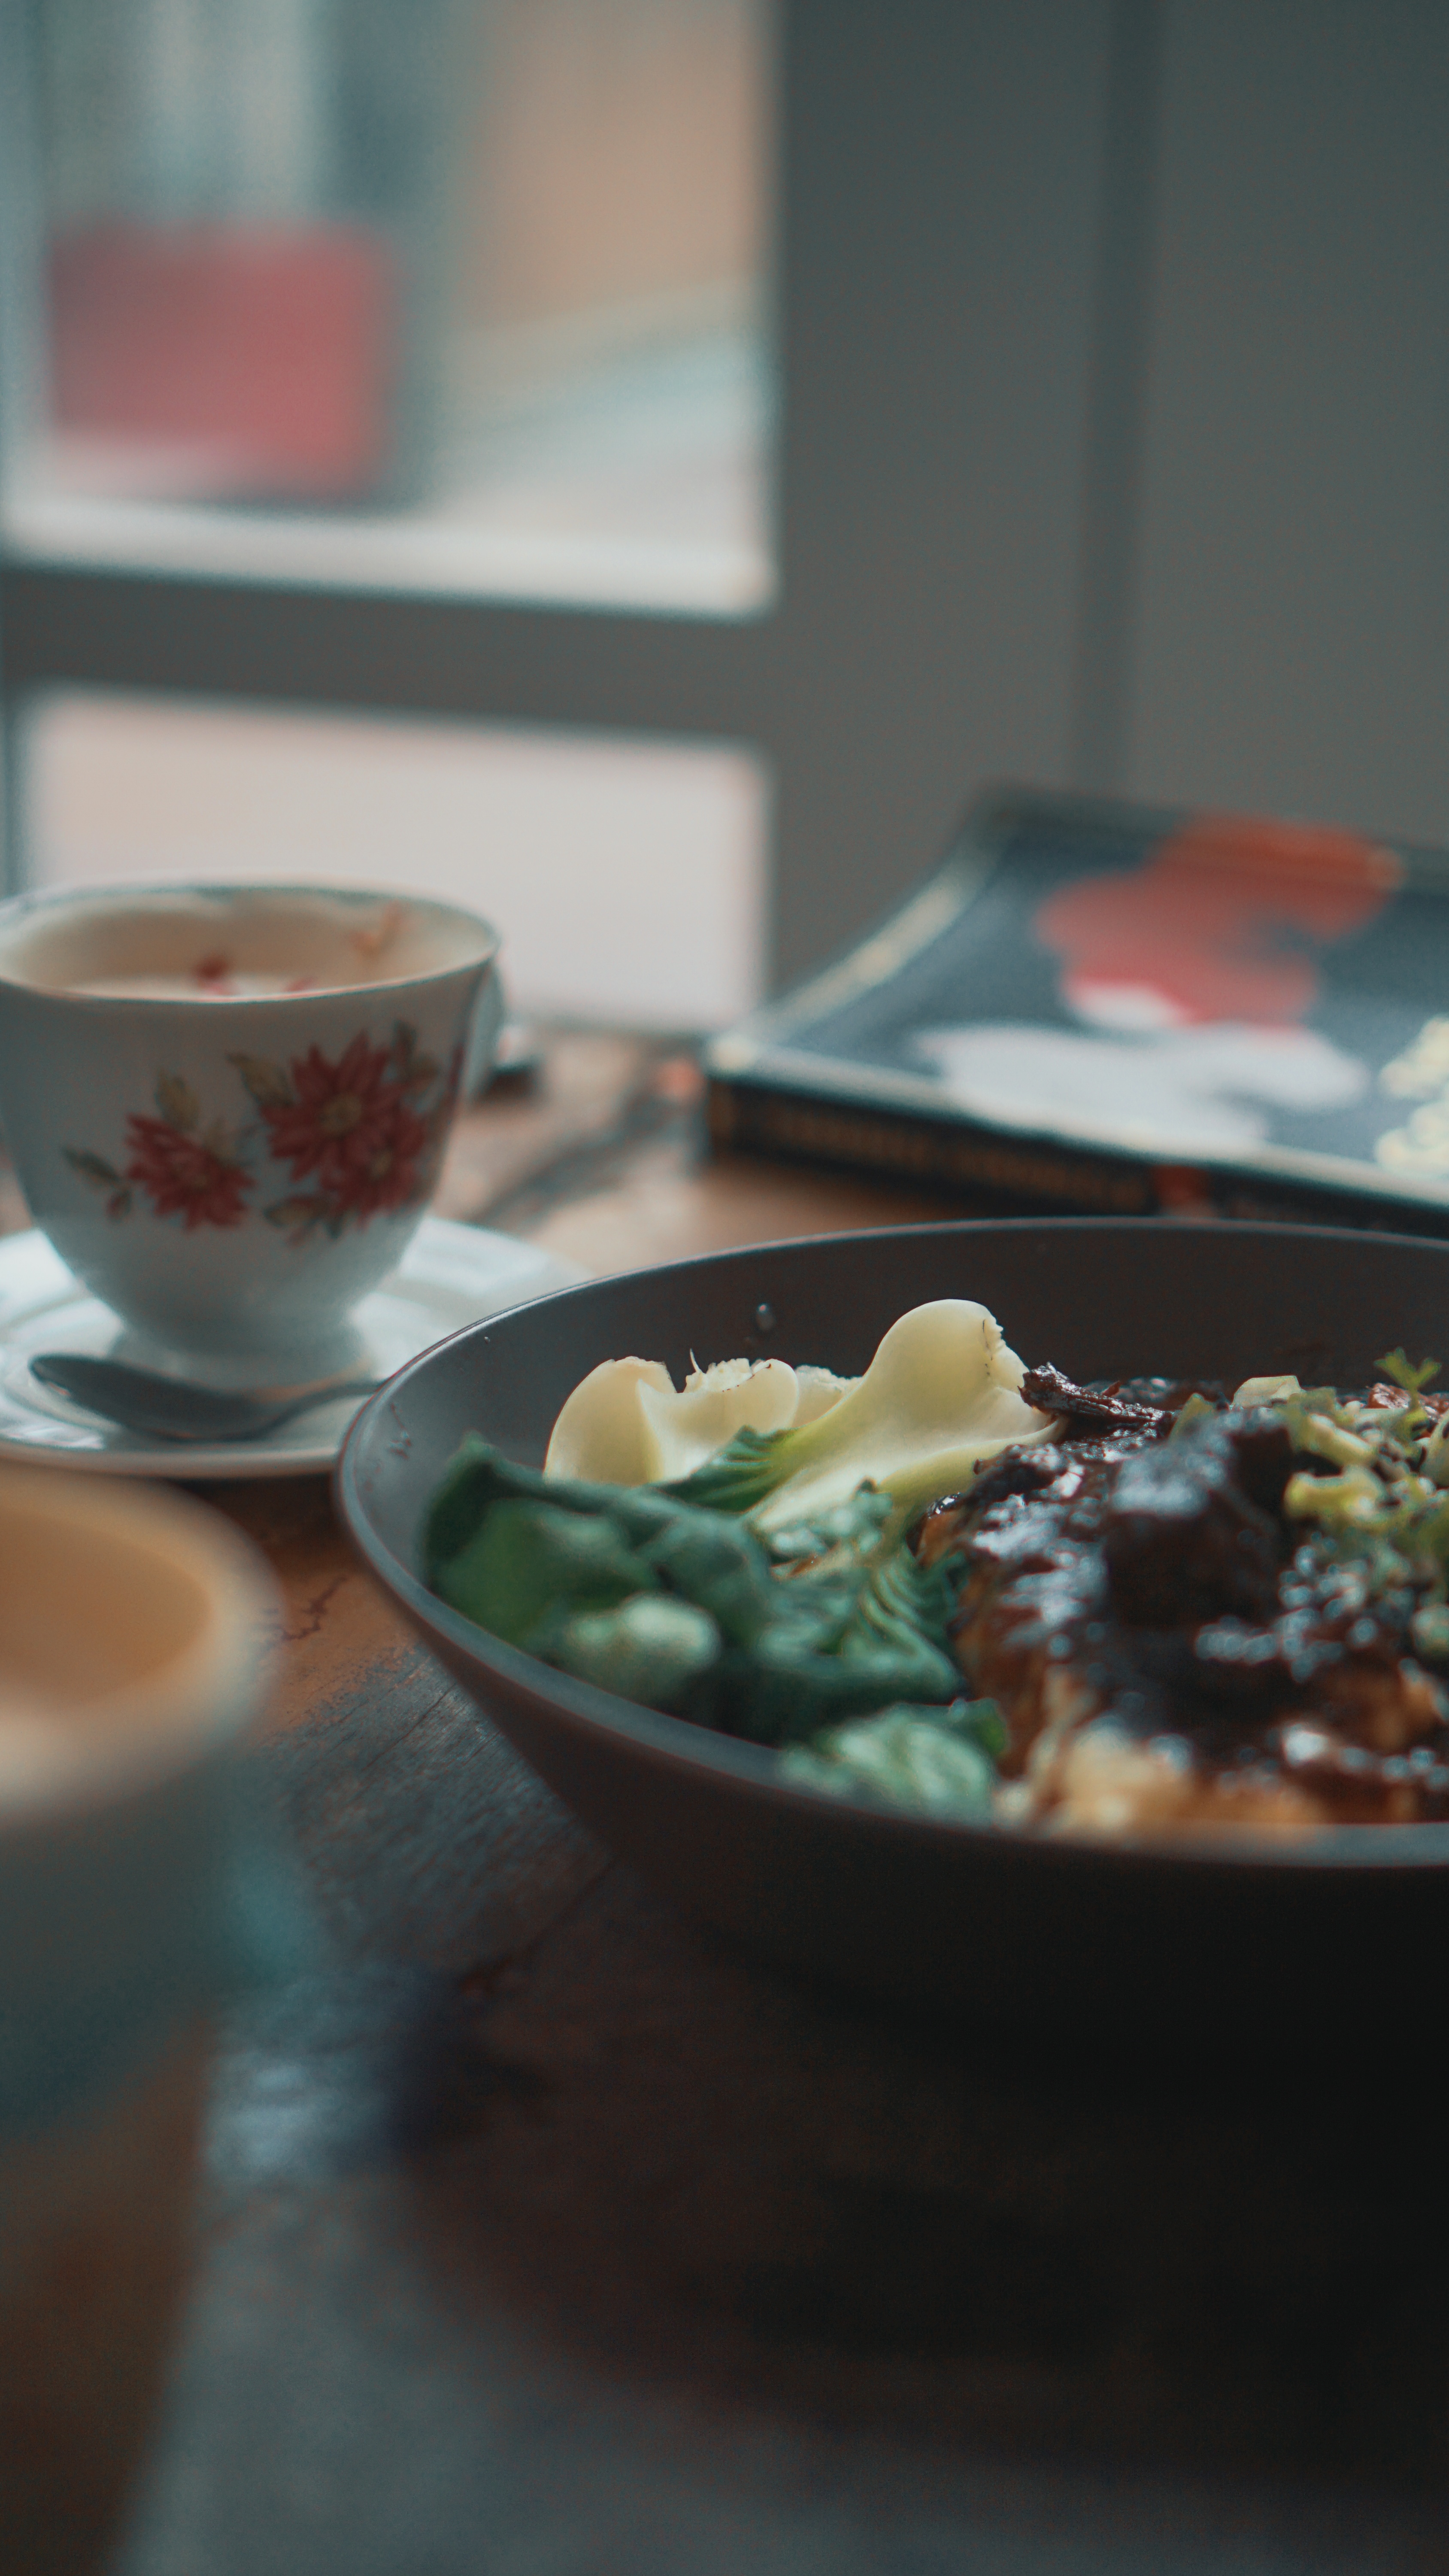
restaurant, dish, meal, food, produce, breakfast, lunch, cuisine, dinner, brunch